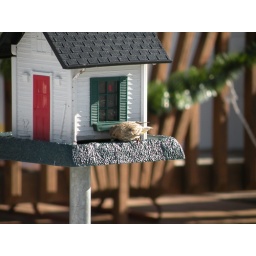
This is a shot of some type of bird eating from the bird feeder in my grandpa's yard.